Alevtina Biktimirova

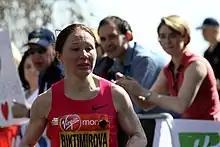
Biktimirova at the 2013 London Marathon

Alevtina Biktimirova (born September 10, 1982) is a Russian long-distance runner, who specialises in the marathon.